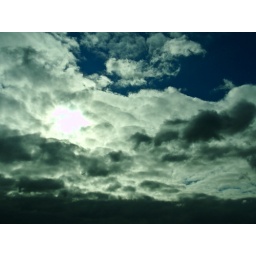
Lone bird in the sky